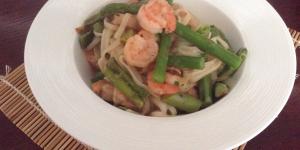
fideos de arroz y gambas